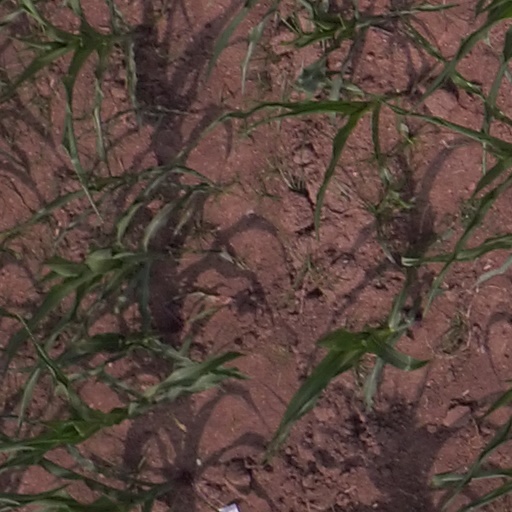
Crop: maize; corn